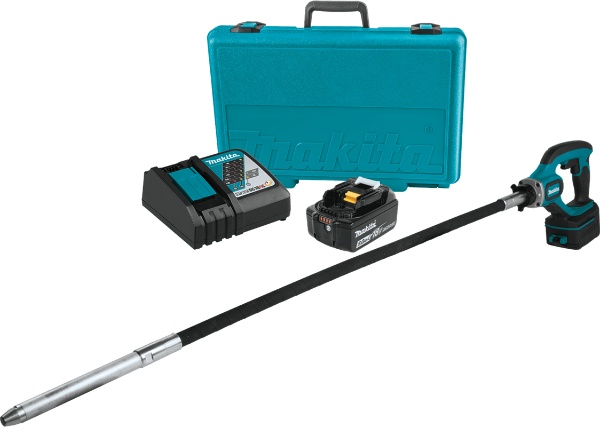
Makita 18V LXT 4' Concrete Vibrator Kit, case 5.0Ah
Brand: Makita
Makita Concrete Vibrator Kit (5.0Ah) XRV01T 18V LXT Lithium Ion Cordless 4' POWER : Makita-built motor delivers 13,000 VPM to help increase strength of concrete RUN TIME : Up to 41 minute run-time under load CONTROL : Dual switch for max control in horizontal and vertical positions PERFORMANCE : Protective cover on switch and battery prevents contamination The Makita 18V LXT Lithium-Ion cordless 4 ft. Concrete Vibrator kit (model xvr01t) delivers more run time with maximum vibrations per minute (VPM) for strengthening concrete when running a corded tool is not an option. The XVR01T weighs only 7.7 lbs. With battery, with high vibration and ergonomic features for top performance. The Makita-built motor delivers 13,000 VPM and up to 41 minutes run time under load using a fully-charged 18V LXT 5.0Ah battery. The 4 ft. Shaft is 1 in. thick for more effective leveling and removal of air bubbles in concrete. It's part of Makita's expanding 18V Lithium-Ion system, the world's largest cordless tool system powered by 18V Lithium-Ion slide-style batteries. Makita 18V Lithium-Ion batteries have the fastest charge times in their categories, so they spend more time working and less time sitting on the charger. What’s Included: 18V LXT 4 ft. Concrete Vibrator (XRV01Z) (2) 18V LXT Lithium-Ion 5.0Ah Battery (BL1850B) 18V LXT Lithium-Ion Rapid Optimum Charger (DC18RC) Tool Case
Category: Hardware > Tools > Industrial Vibrators